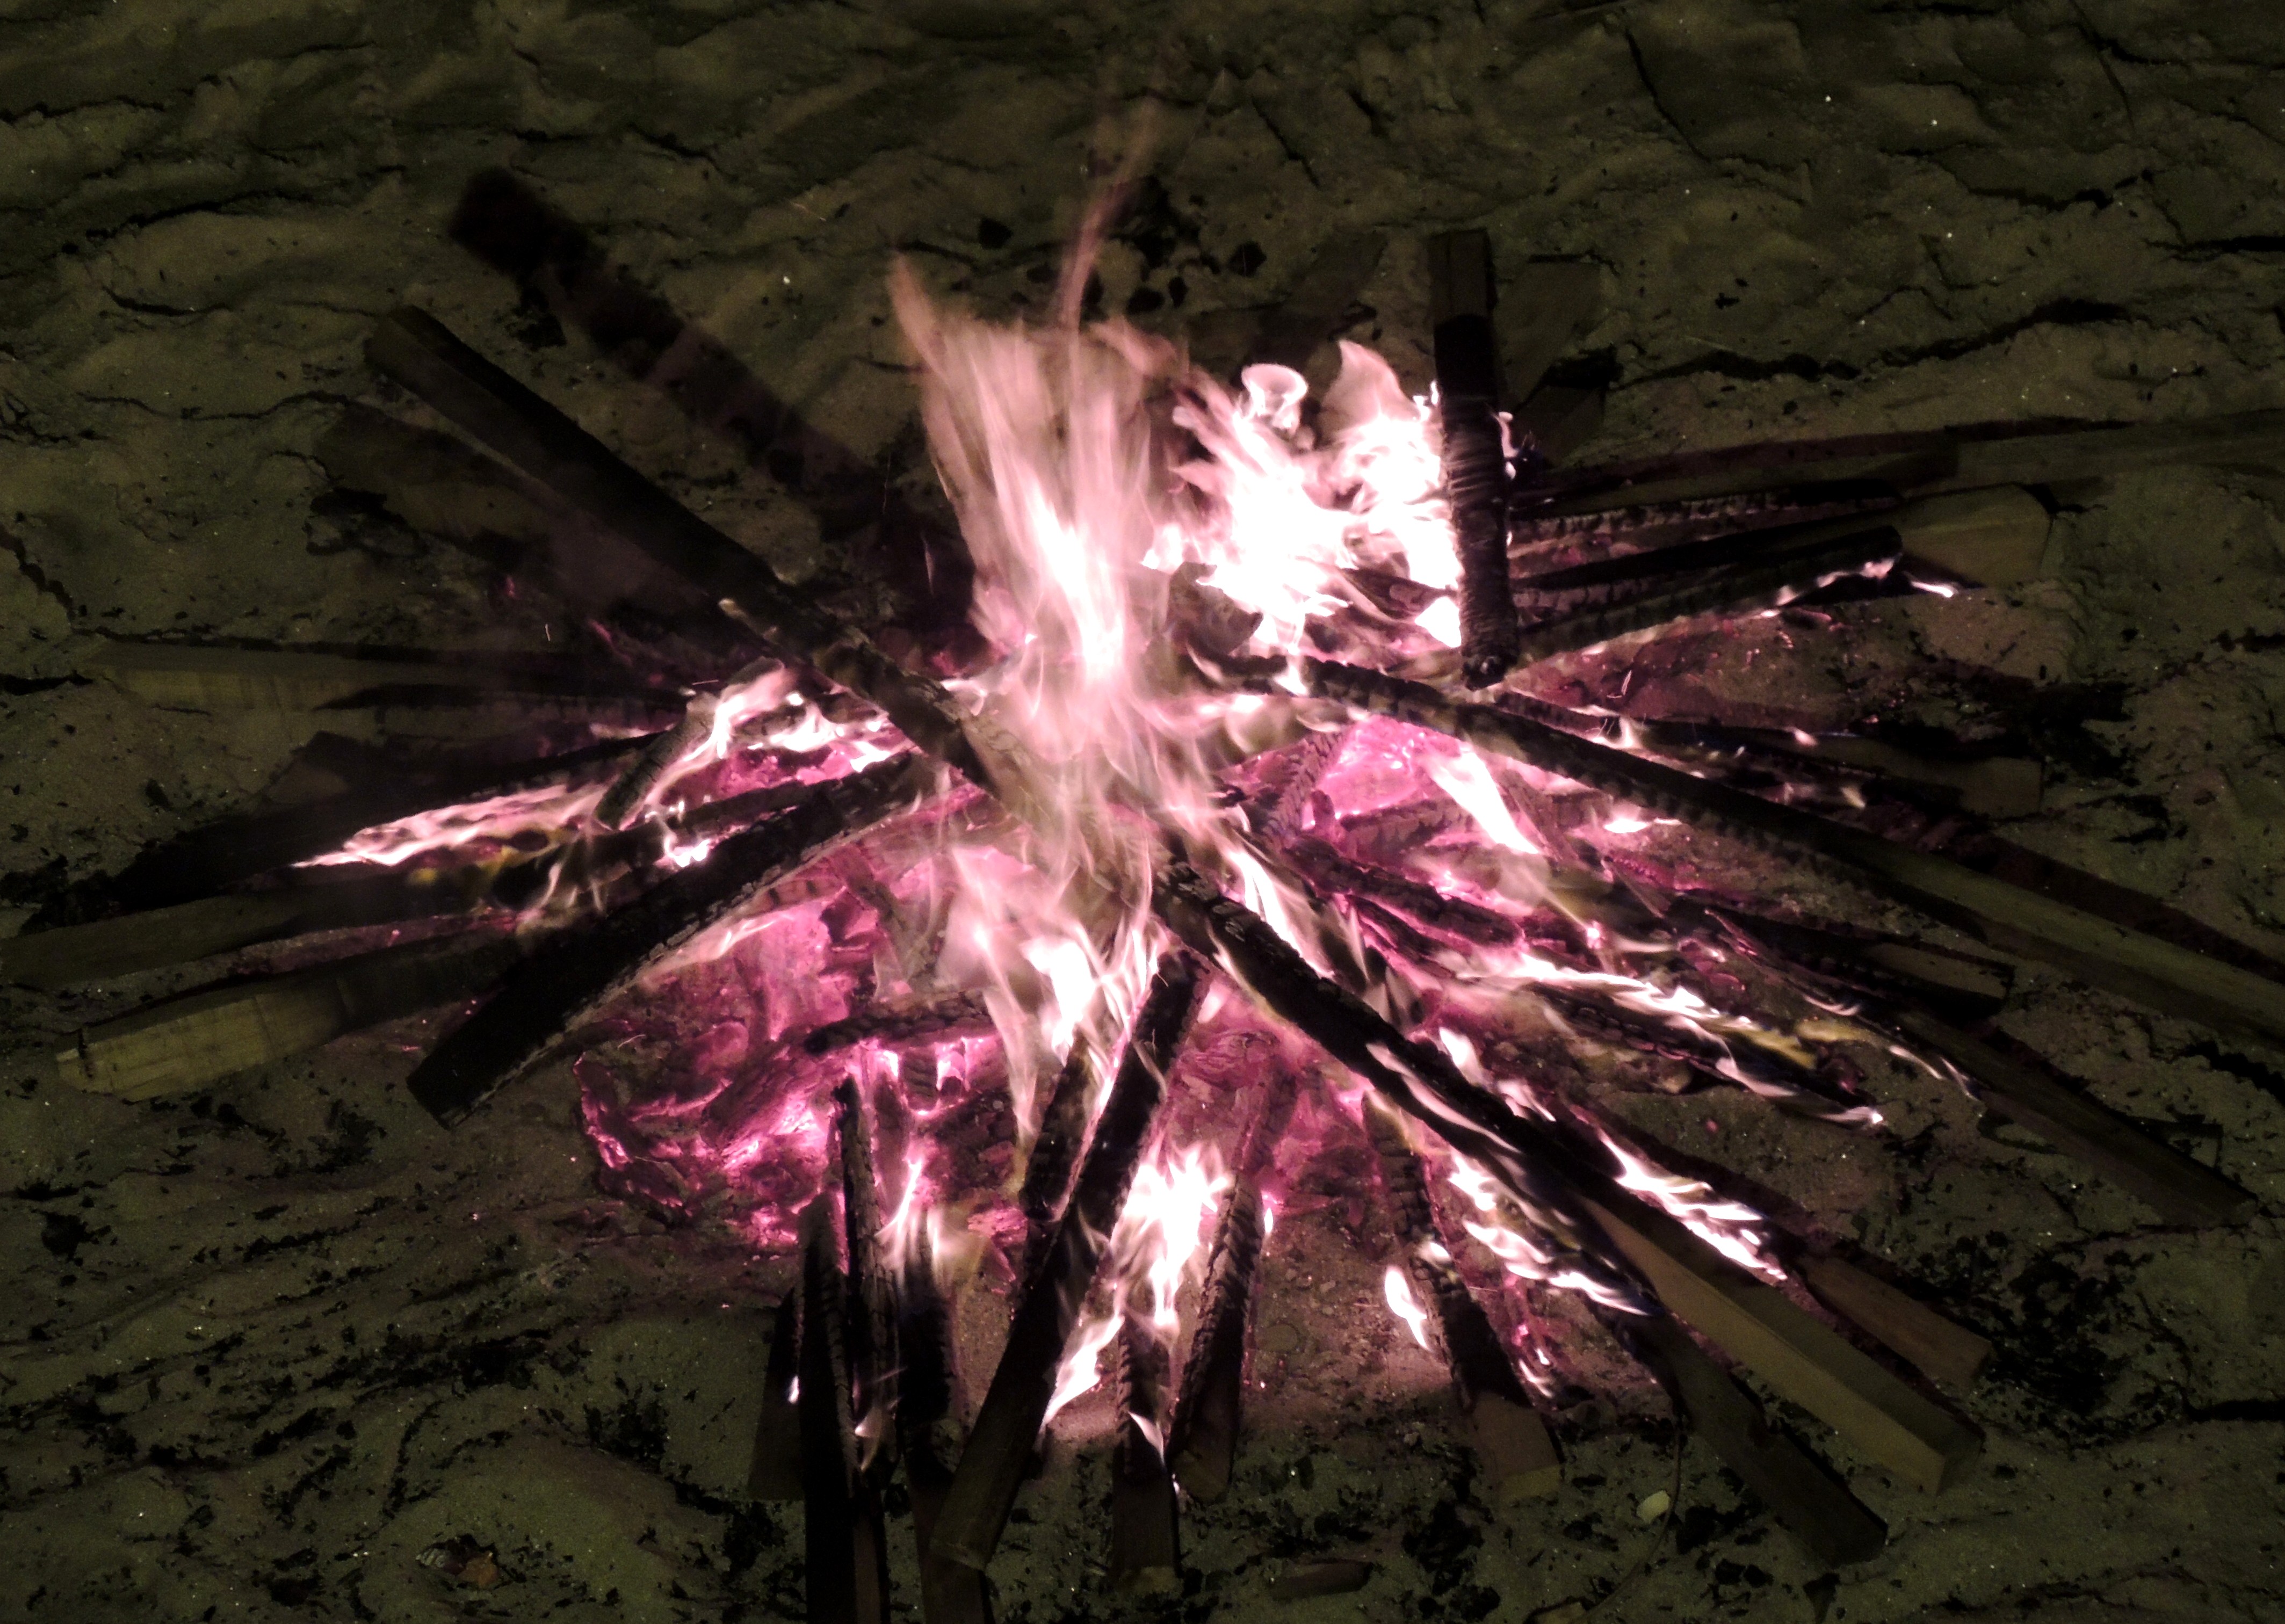
flower, formation, darkness, screenshot